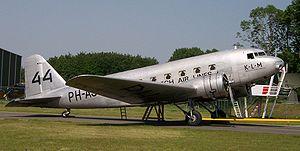
Le musée Aviodrome de Lelystad est un musée de l'aviation qui est consacré prioritairement à l'histoire de l'aviation civile aux Pays-Bas. Le musée est situé sur le terrain de l'aéroport de Lelystadt et possède une collection importante de différents avions. Il a été constitué en 2003 à partir des collections de l'ancien musée de l'aviation Aviodome situé sur l'aéroport d'Amsterdam-Schiphol.